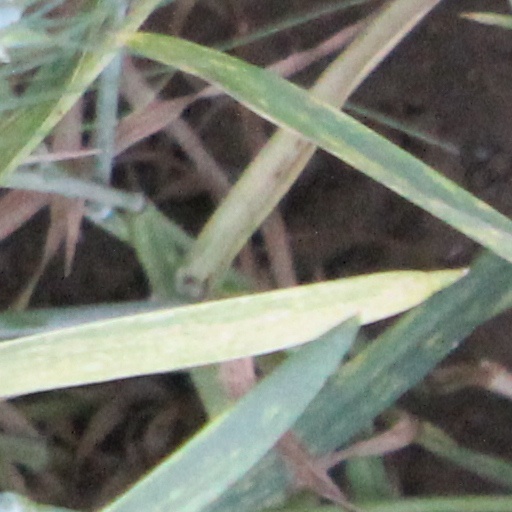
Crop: wheat